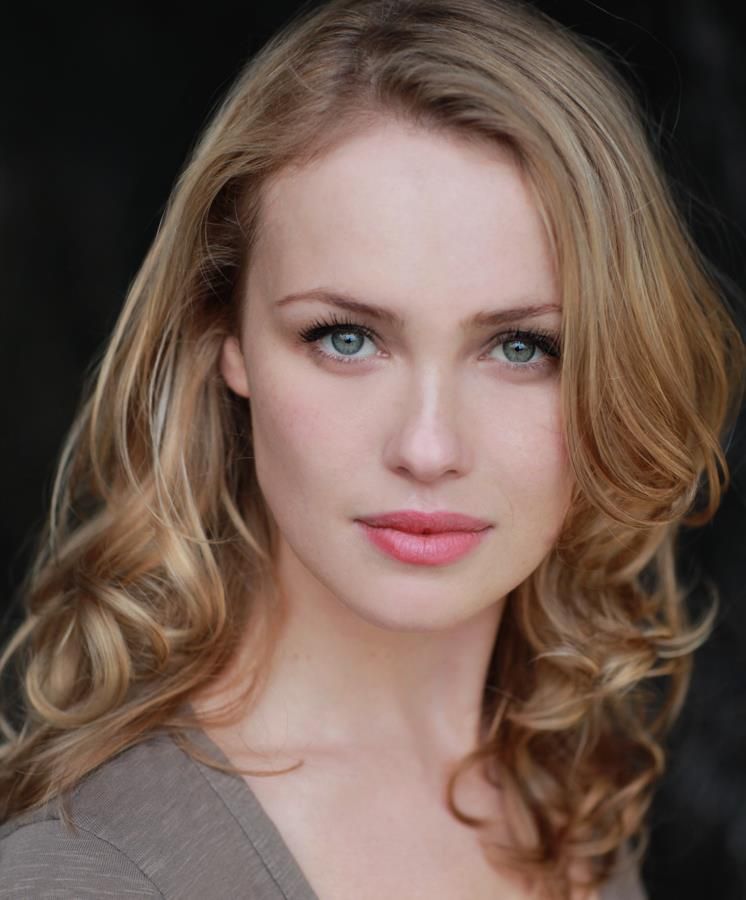
Label: Colored